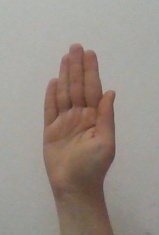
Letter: seen